Answer in natural language. Consider the 3D positions of the objects in the scene and not just the 2D positions in the image. Is the centerpoint of  dark brown office table with drawers at a higher height than sixdrawer dresser in gray? Choose between the following options: yes or no
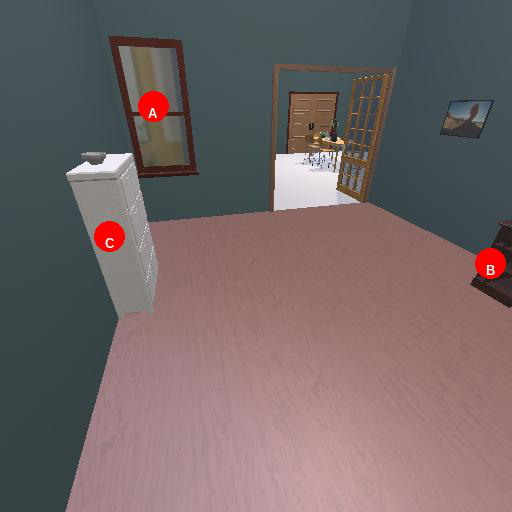
<answer>yes</answer>